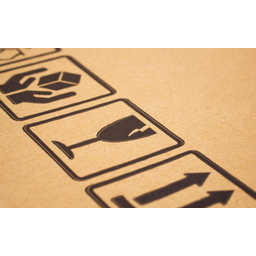
Label: cardboard